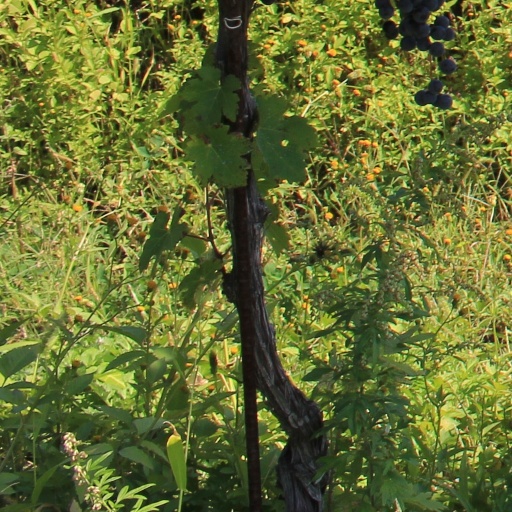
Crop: grape